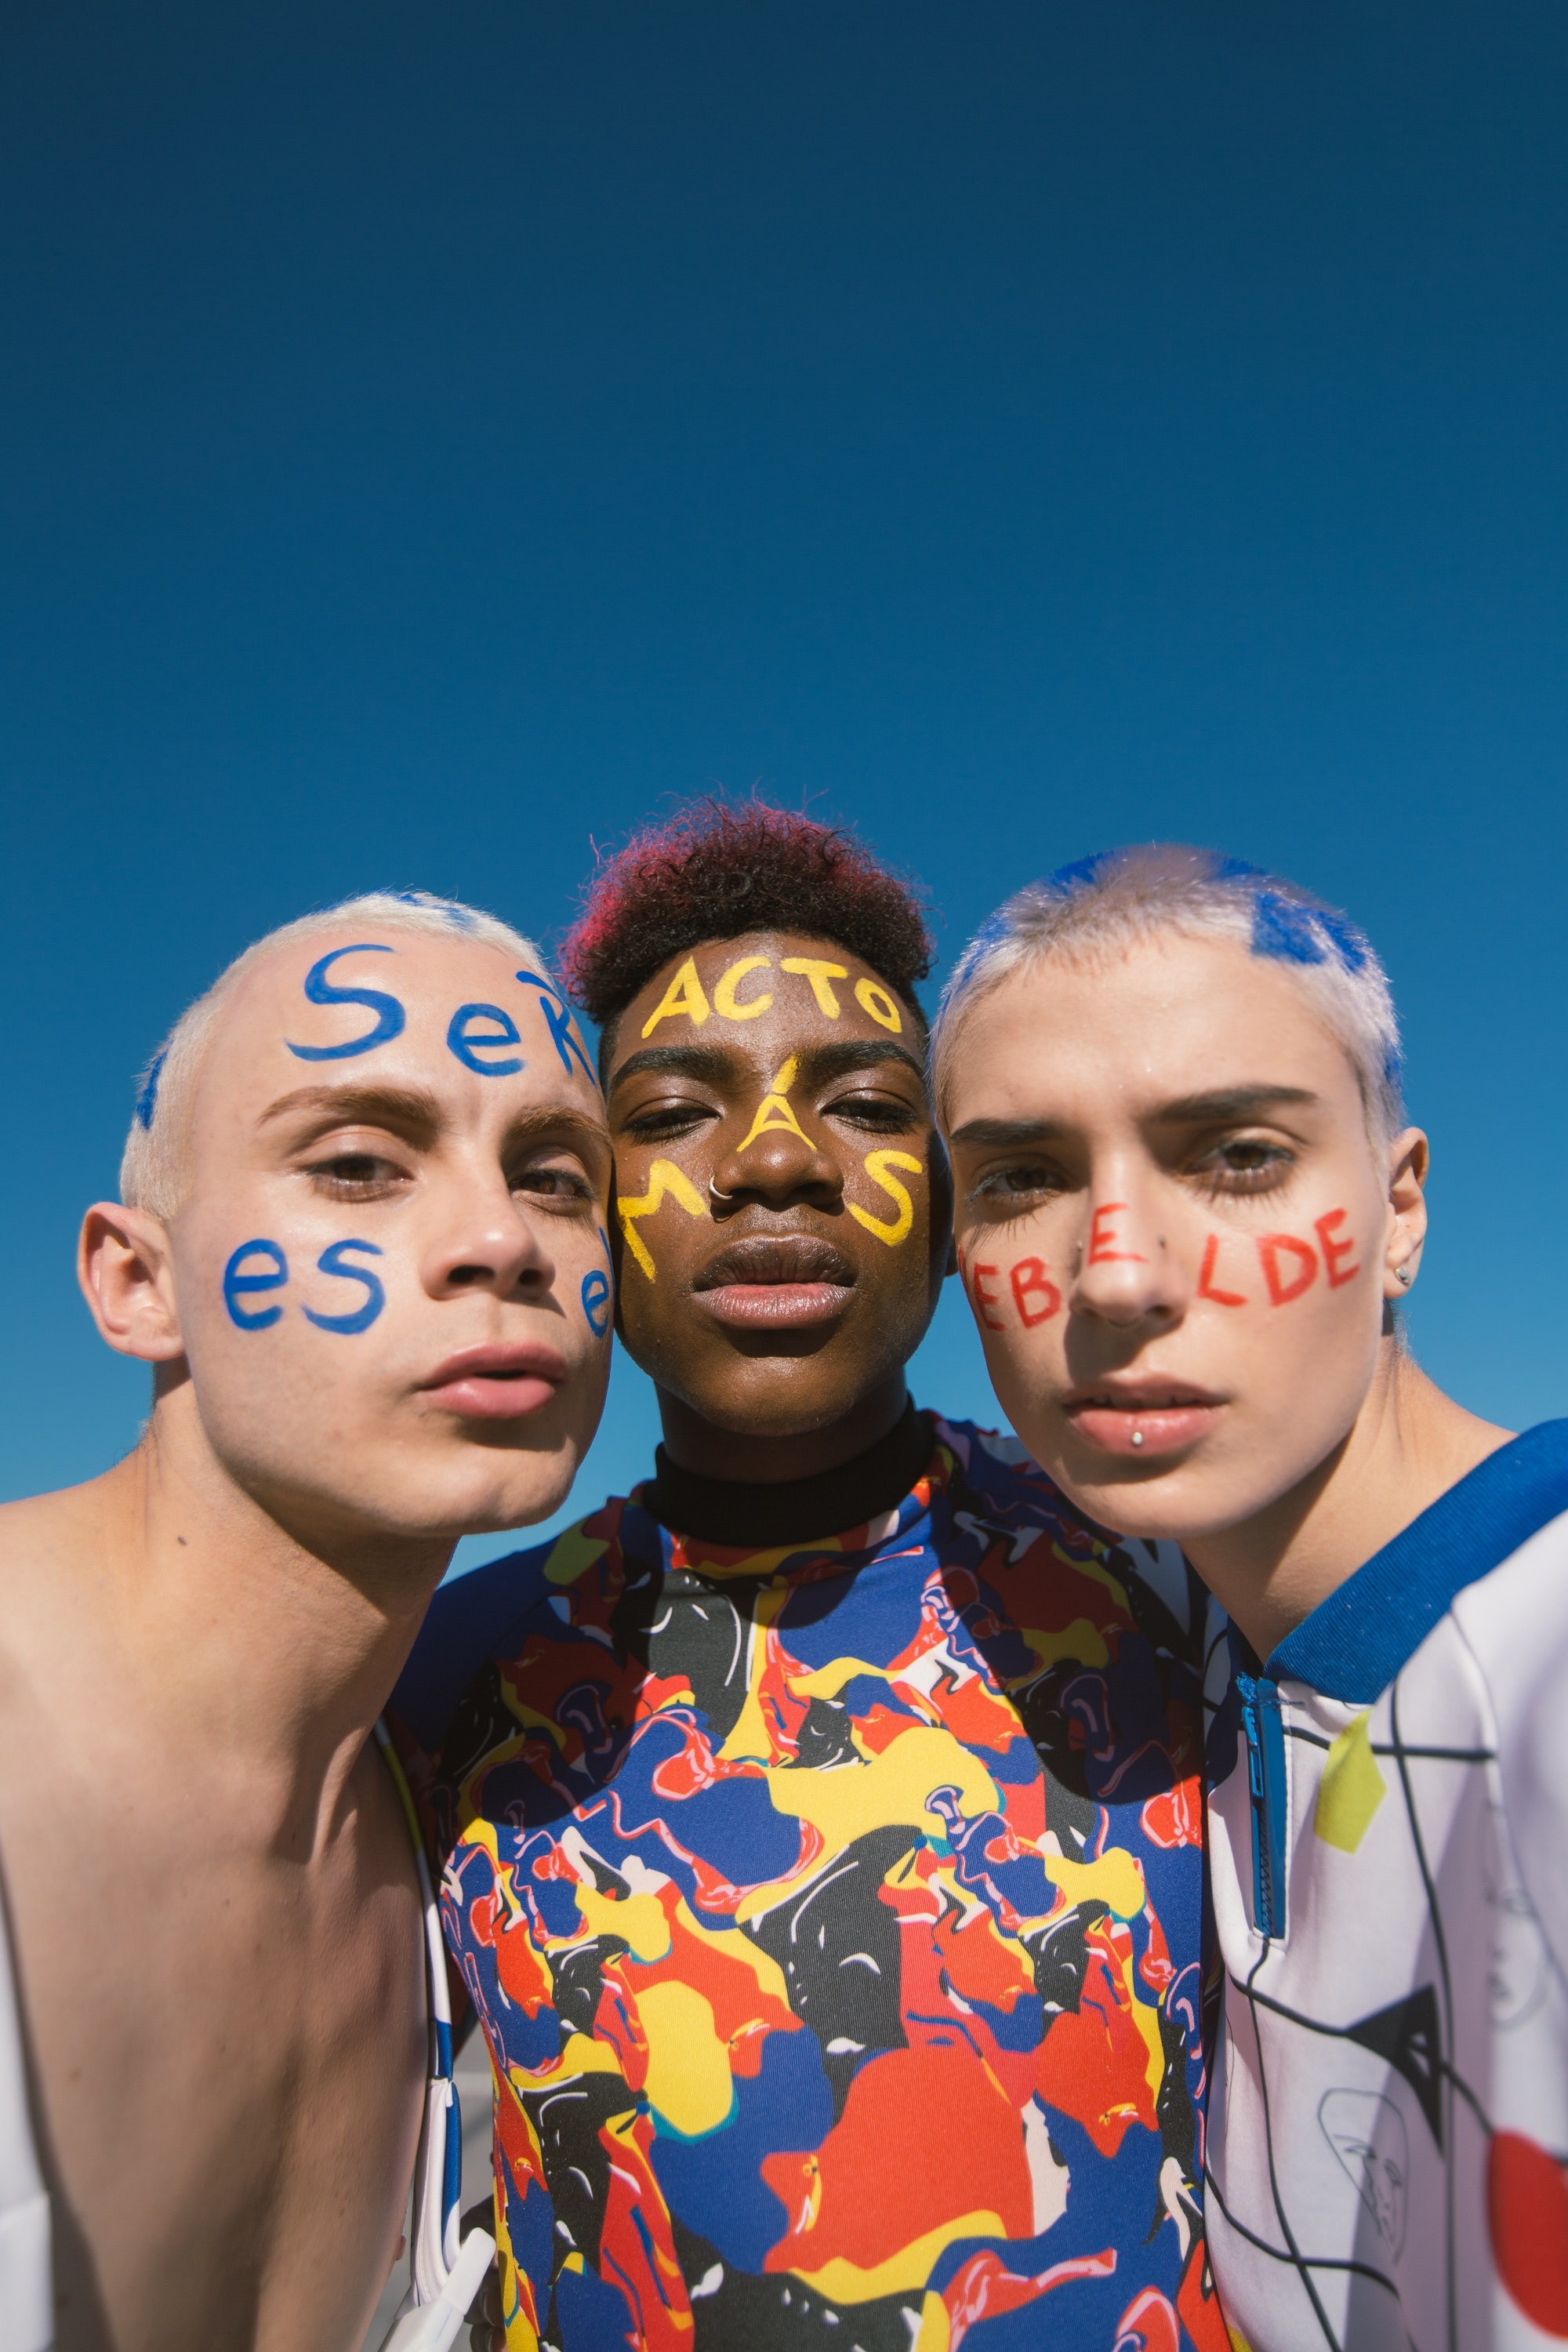
people, head, fun, human, eyewear, photography, glasses, smile, art